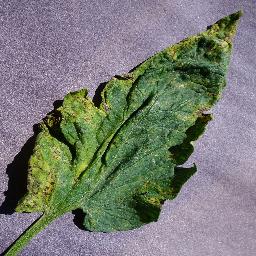
Label: Tomato___Septoria_leaf_spot